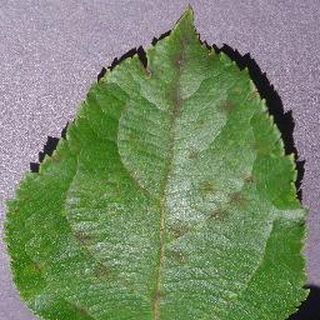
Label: apple_apple_scab